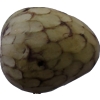
Label: cherimoya